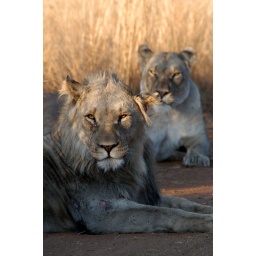
A young male lion and adult female in Pilansburg Park, South Africa.